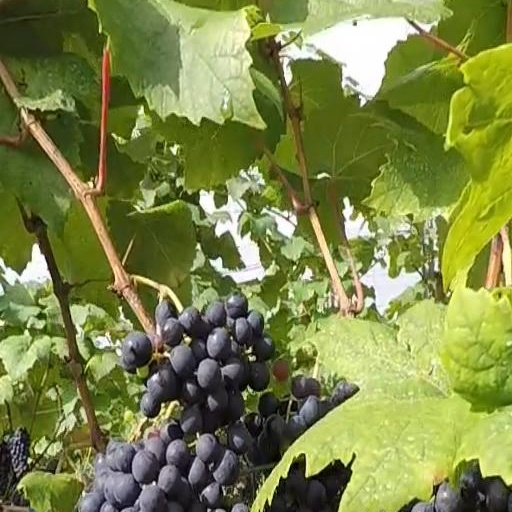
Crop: grape